Bogatyr

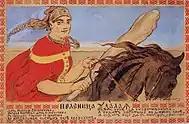
Nastasya Mikulichna, daughter of Mikula Selyaninovich (art by A. Ryabushkin, 1898)

Though not as heavily researched, the female bogatyr or is a female warrior akin to the Amazons. Many of the more well-known polianitsas are wives to the famous male bogatyrs, such as Nastas'ya Nikulichna, the wife of Dobrynya Nikitich. While the female bogatyr doesn't quite match the men in strength and bravery, there are stories detailing instances where they save their husbands and outwit the enemy. They are often seen working with the heroes in tales that mention their presence.